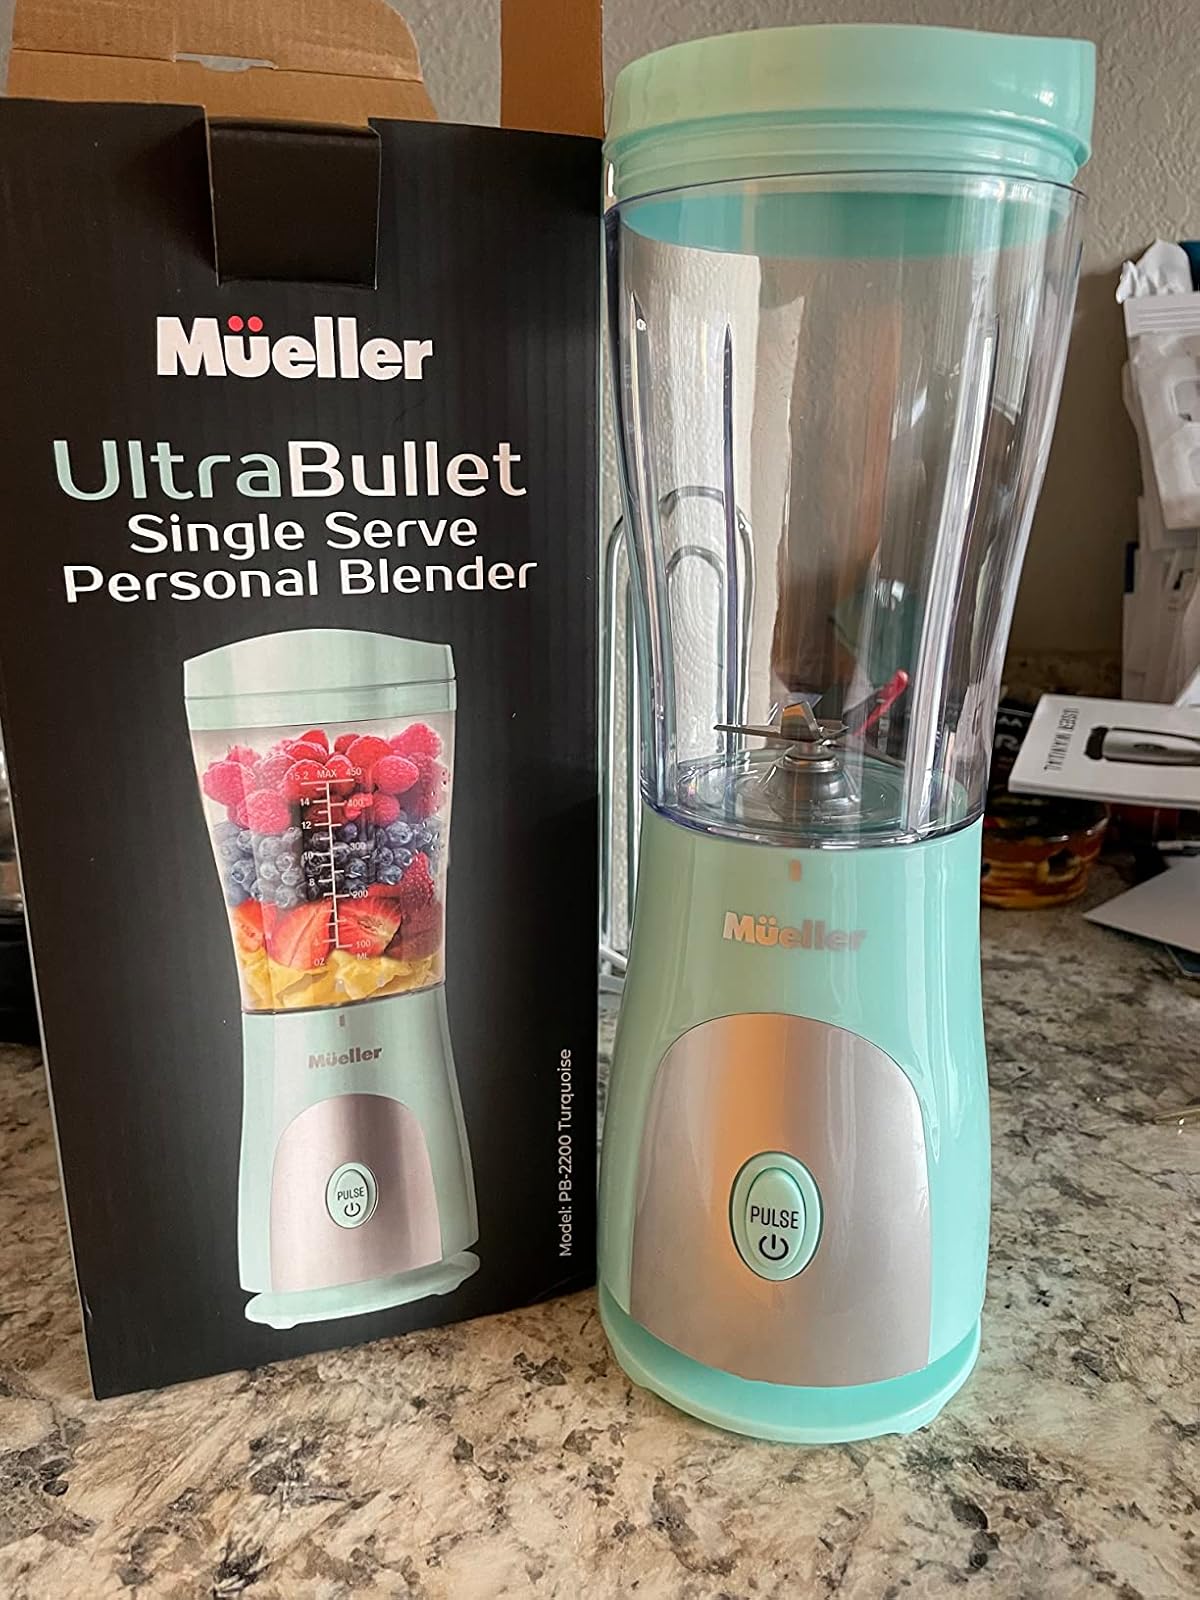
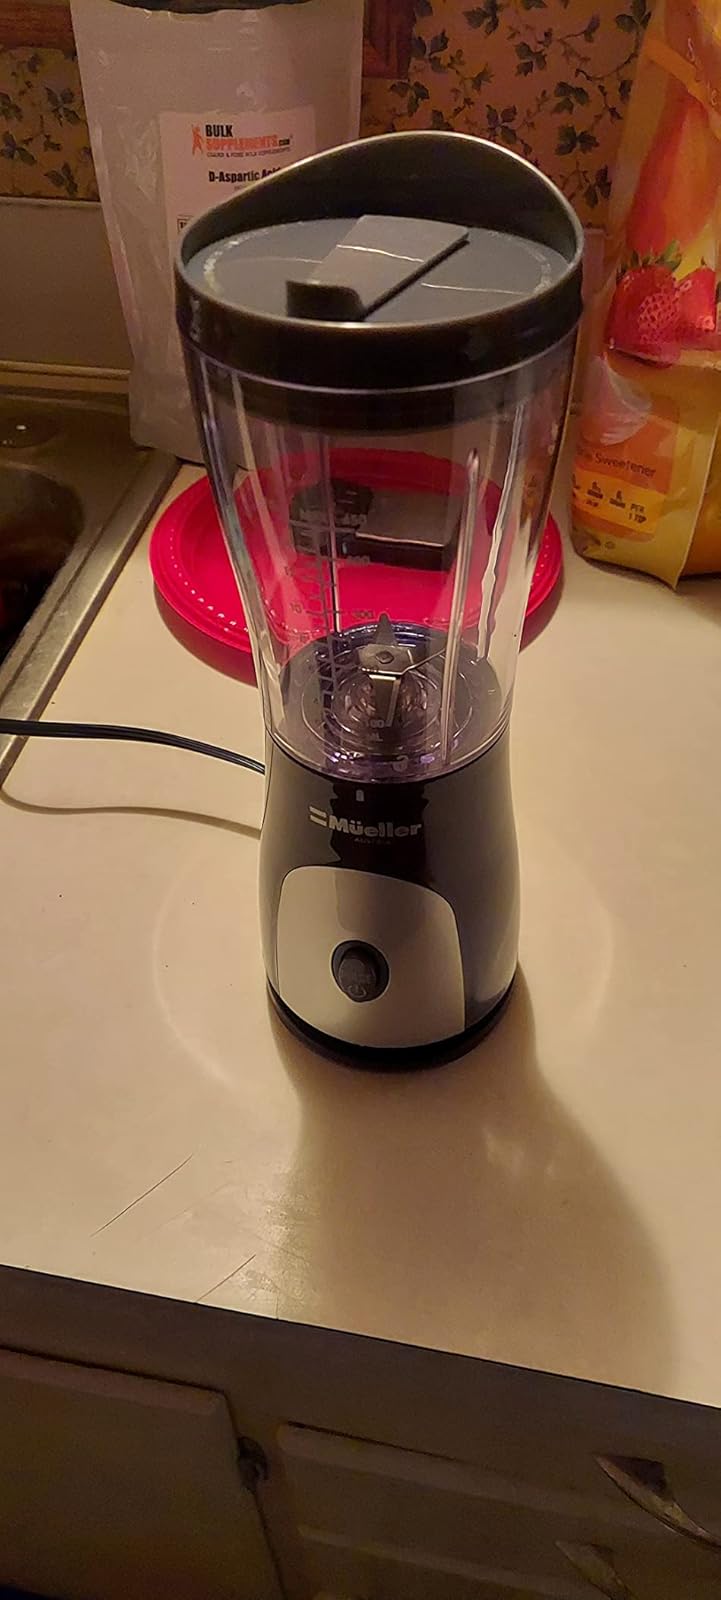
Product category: items_blender
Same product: no